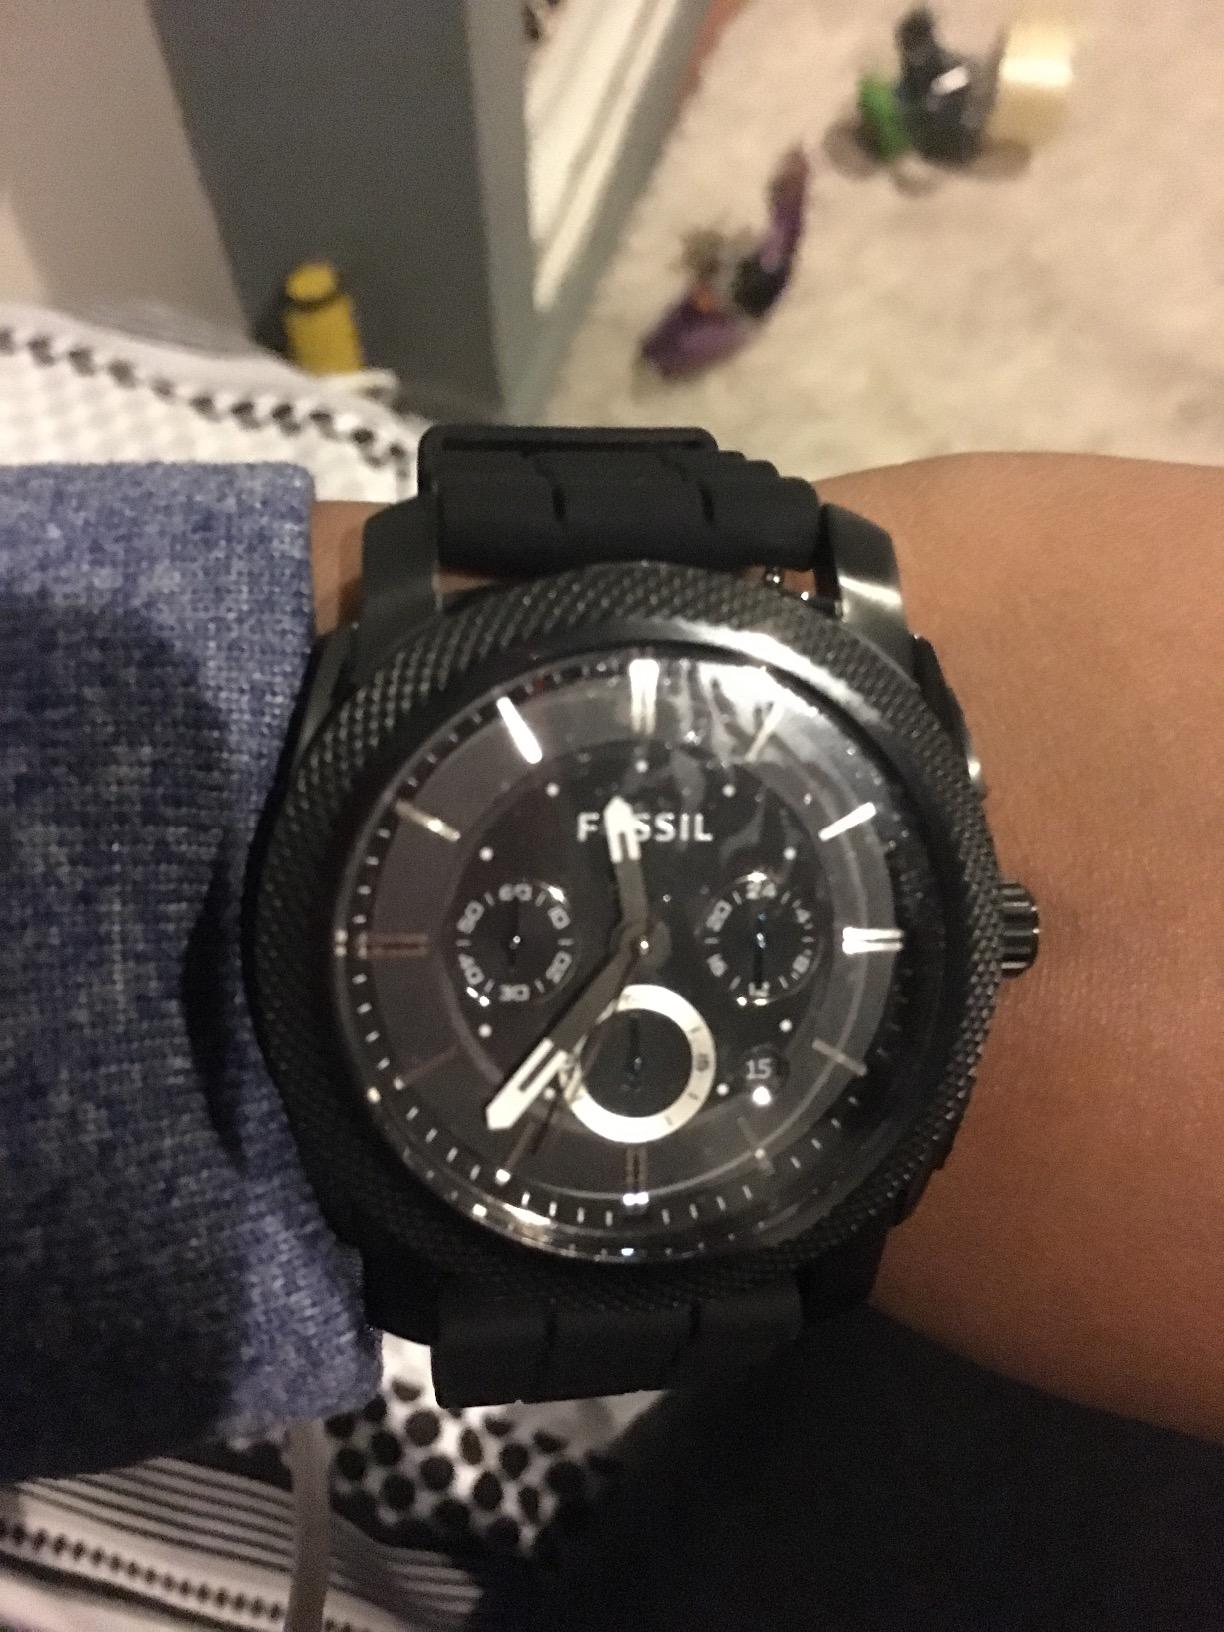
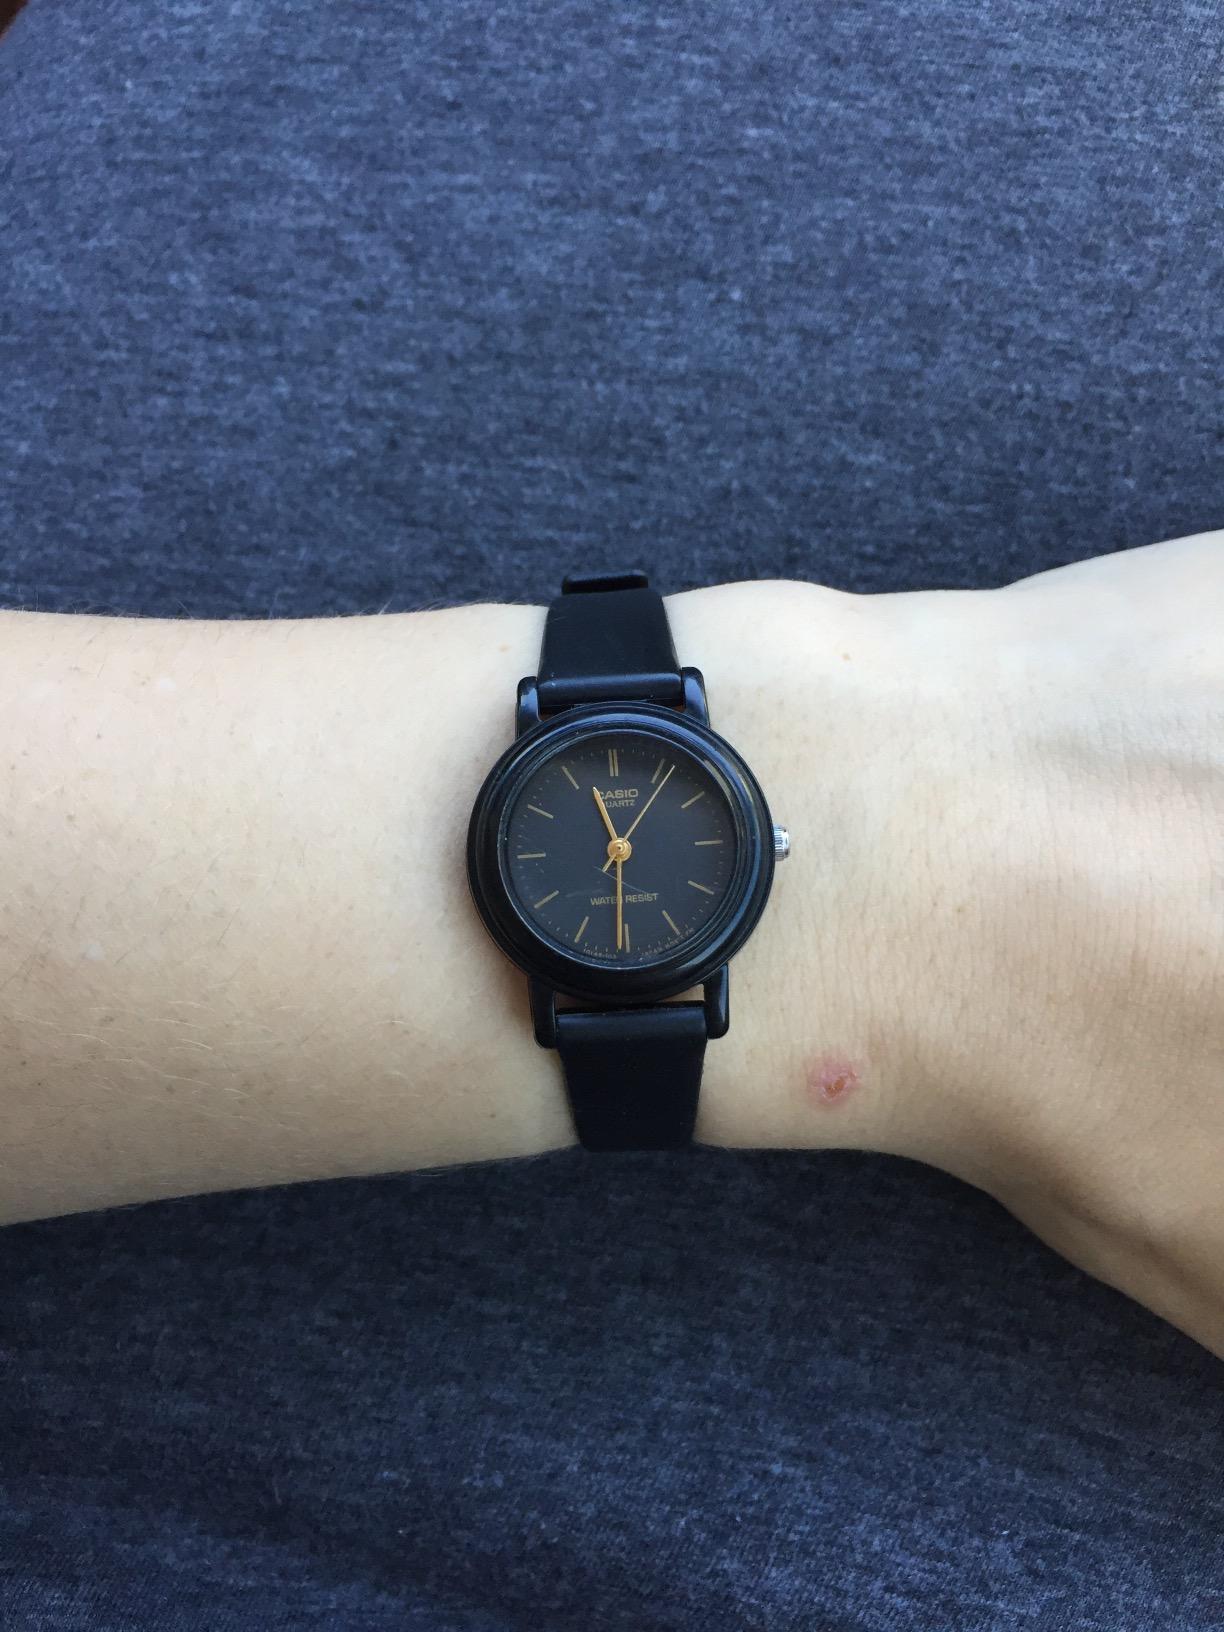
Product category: accessories_watch
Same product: no